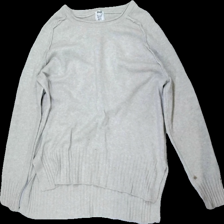
View: front
Type: Sweater
Category: Ladies
Brand: Not in the list
Brand text on label: Stajl
Colors: Beige
Material: 80% Viscose 20% Polyester
Cut: Regular, C-collar
Stains: Major
Damage: stains
Damage location: bottom right
Damage 2: stains
Damage 2 location: bottom center
Damage 3: stain
Damage 3 location: bottom right
Price range: <50
Recommended usage: Export
Description: Beige knitted sweater